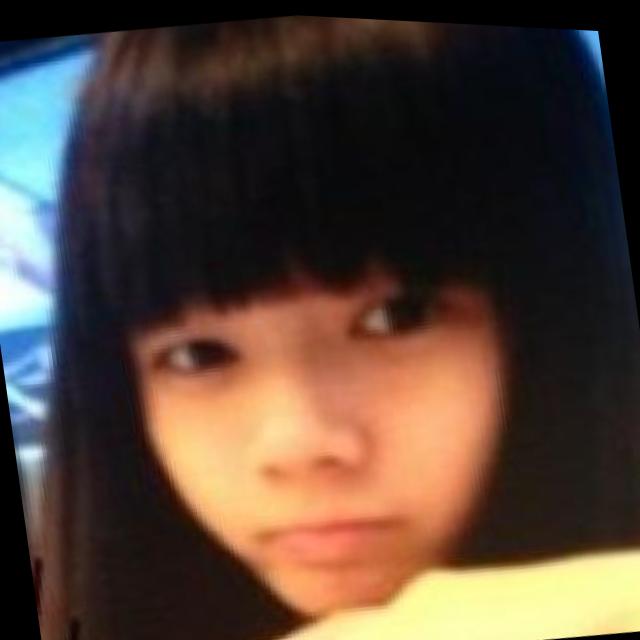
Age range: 13-20